HMS Galatea (1810)

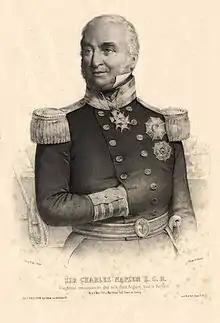
Sir Charles Napier (1854)

On 14 May "Astraea", "Phoebe", "Galatea", and "Racehorse" sailed from Port Louis for Tamatave, Madagascar and arrived on the 20th. The British squadron sighted the French squadron and made chase. A severe engagement, the Battle of Tamatave, ensued. During the battle, "Renommée" and "Clorinde" badly battered "Galatea", with the result that she lost 16 men killed and 46 wounded – the largest number of casualties of any vessel in the squadron. In 1847 the Admiralty authorized the award of the Naval General Service Medal with clasp "Off Tamatave 20 May 1811" to all surviving claimants from the action.